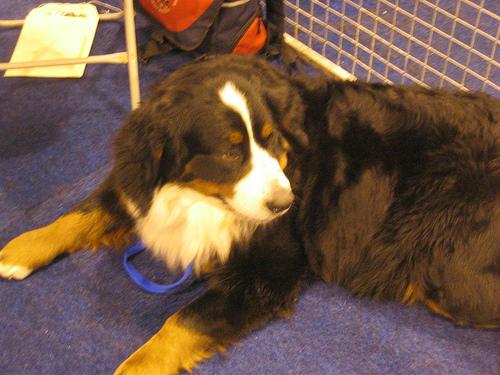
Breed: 211-n000061-Bernese_mountain_dog